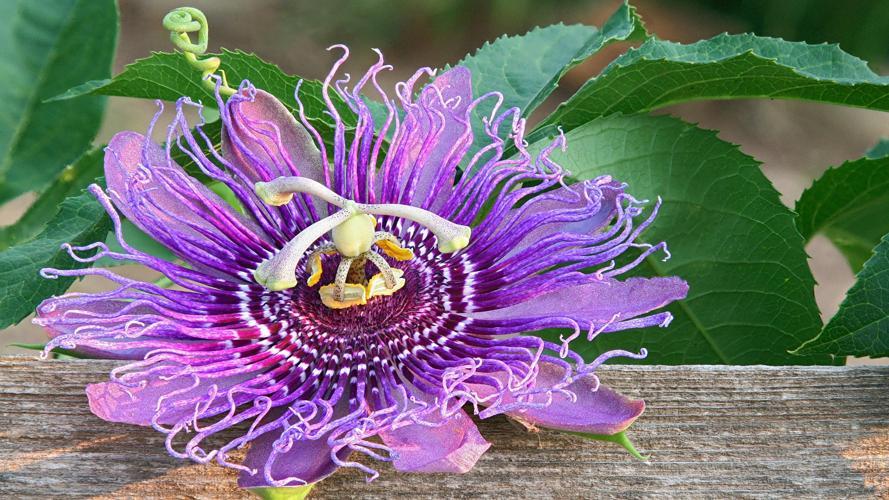
Label: passion flower